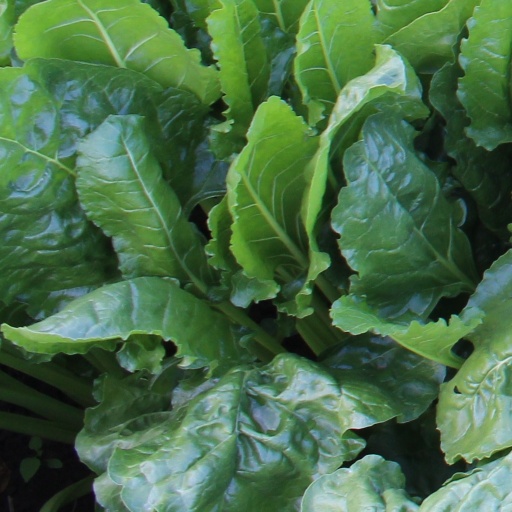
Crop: sugar beet